Texas Rangers (baseball)

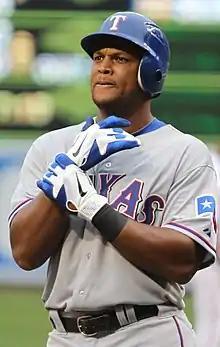
Adrián Beltré

Globe Life Field, in Arlington, Texas, began serving as the home of the Texas Rangers in 2020. Globe Life and Accident Insurance Company, a subsidiary of McKinney-based Torchmark Corporation, owns the naming rights for the facility through 2048. The new ballpark is located across the street just south of Choctaw Stadium, the Rangers' previous home. Choctaw Stadium was previously named The Ballpark in Arlington, the original name of the facility which opened in 1994. Naming rights were sold to Globe Life and Accident Insurance Company in 2014 who changed the ballpark name to Globe Life Park in Arlington.